Mexican folk dance

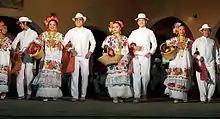
Jarana yucateca

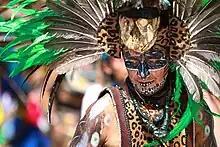
Concheros dancer in Ixcateopan de Cuauhtémoc.

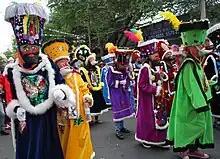
Chinelos in Colonia Doctores, Mexico City

Mexico's best known folk dance troupe is the Ballet Folklórico de México, which was founded by dancer Amalia Hernández in 1952. The troupe consists of forty dancers, a mariachi band and sixteen other musicians. Counting support staff such as costume and set designers, the organization involves over 600 people. The group began with eight dancers with sporadic performances until they were invited to perform on television for a program called Función de Gala. Since 1959, it has performed regularly at the Palacio de Bellas Artes in Mexico City. In 1970 was named the official folk dance company of Mexico.